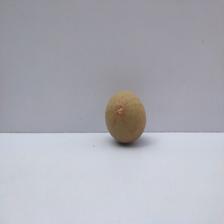
Size: Small